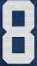
Number: 8